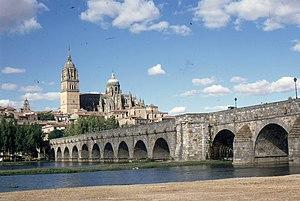
Cathédrale.
Salamanque, Salamanca en espagnol, est une commune de la province de Salamanque dans la communauté autonome de Castille-et-León en Espagne. Elle est la capitale de la province et est une ville de 144 436 habitants. Son aire métropolitaine atteint près de 230 000 habitants, ce qui en fait la deuxième de la communauté après Valladolid en termes démographiques.